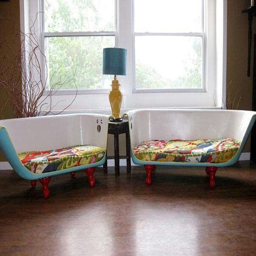
old bathtub into a couch